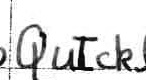
Label: quickly